Kathryn Sophia Belle

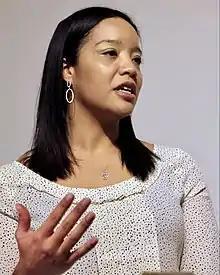
Belle speaking at the University of San Francisco, February 21, 2014

Kathryn Sophia Belle, formerly known as Kathryn T. Gines (born 2 July 1978), is an American philosopher. She is associate professor of philosophy at Pennsylvania State University. Much of her work has focused on increasing diversity within philosophy, and she is the founding director of the Collegium of Black Women Philosophers.